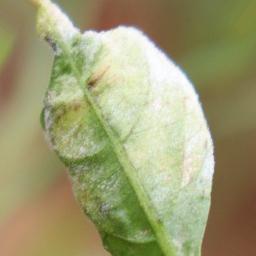
Label: powdery mildew